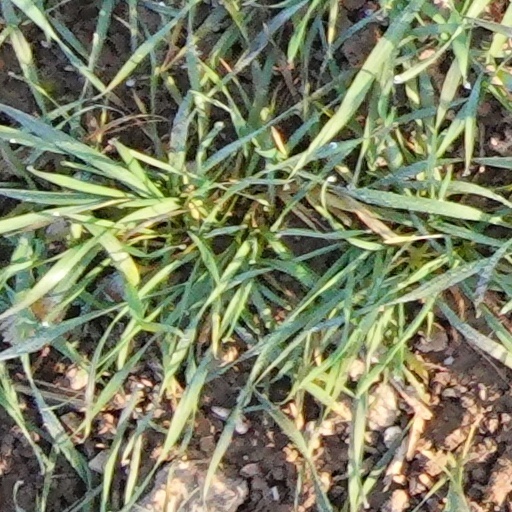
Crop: wheat